Interface Age

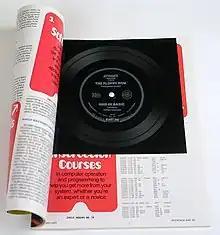
The May 1977 issue featured a Floppy ROM containing a version of Tiny BASIC for the 6800.

Interface Age, "published for the home computerist", was a computer magazine aimed at the early microcomputer and home computer market. Its first issue was published in August 1976 and the last one in September 1984. It had a technical focus for most of its print run.